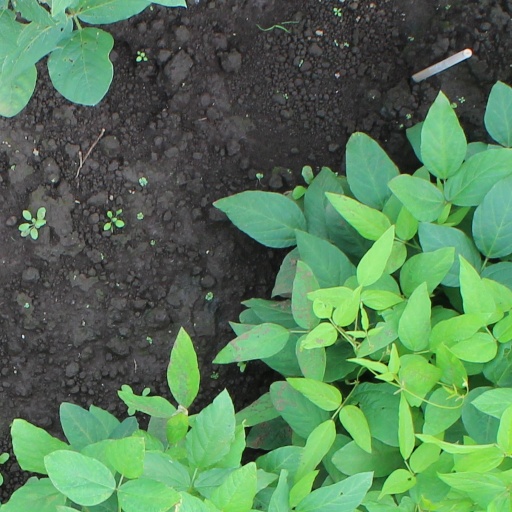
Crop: soybean